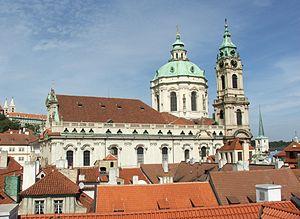
Eglise St Nicolas, Malá Strana Prague 2006